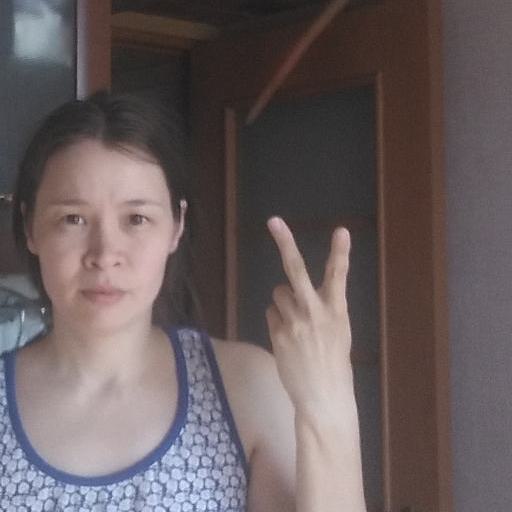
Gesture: peace_inverted